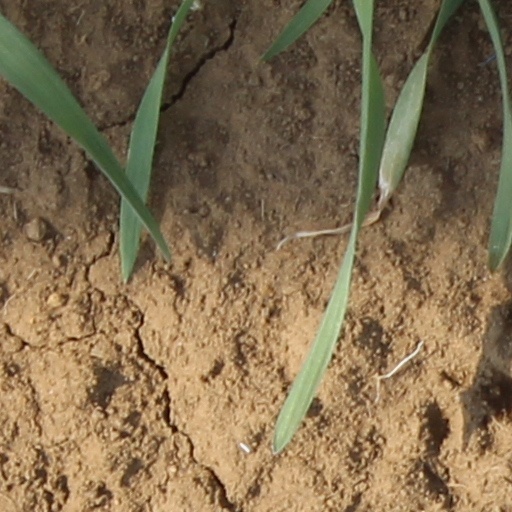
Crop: wheat